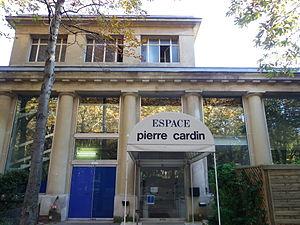
Espace Cardin - Avenue Gabriel à Paris
L'espace Pierre-Cardin, ancien café des Ambassadeurs puis théâtre et restaurant des Ambassadeurs, est un lieu composé d'un théâtre, d'un cinéma, d'une salle polyvalente et d'une galerie, situé dans le quartier des Champs-Élysées, au 1, avenue Gabriel, dans le 8ᵉ arrondissement de Paris et propriété de la ville de Paris.
Jean-Pierre Le Boul'ch est un artiste peintre et graveur français, né le 10 mars 1940 à Toulon. Il vécut rue Hélène dans le 17e arrondissement de Paris et est mort le 10 janvier 2001.
Les Parents terribles est une pièce de théâtre en trois actes de Jean Cocteau, créée le 14 novembre 1938 au Théâtre des Ambassadeurs à Paris.